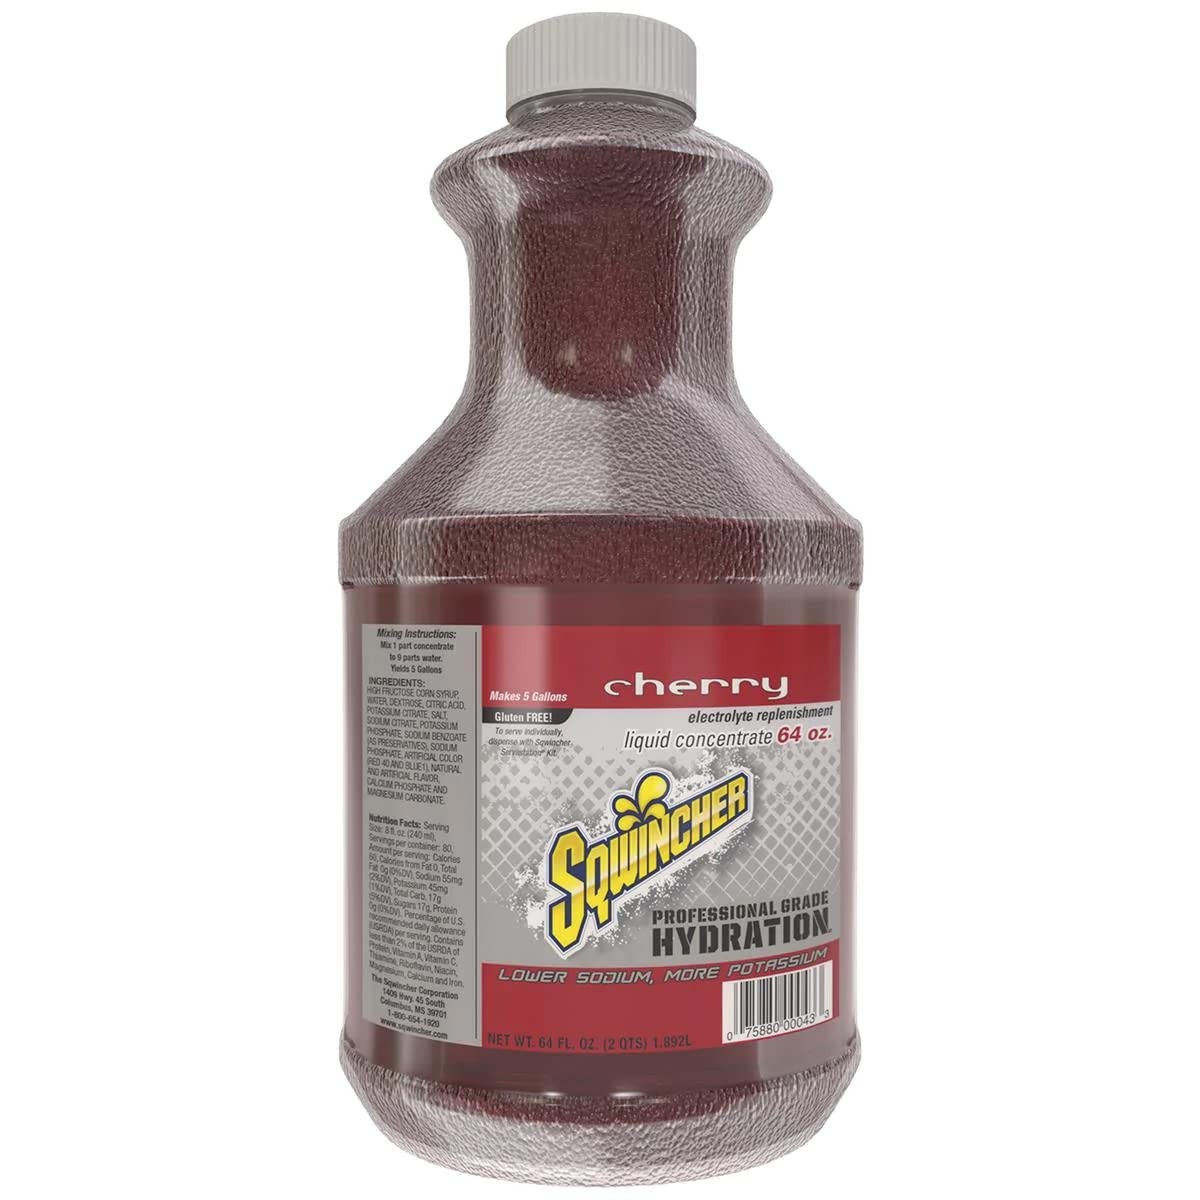
Item Name: Sqwincher Liquid Concentrate Electrolyte Replacement, 5 Gallon Yield, Cherry 030321-CH (Case of 6)
Bullet Point 1: Electrolyte Drink Liquid Concentrate
Bullet Point 2: Cherry Flavor
Bullet Point 3: YIELD - 5 gallons per 64 FL oz. bottle
Bullet Point 4: Package:6/EA
Product Description: 690-030321-CH Features: -Packing Type: Bottle.-Physical Form: Liquid.-Type: Concentrate.
Value: 1.0
Unit: Count

Price: 99.97